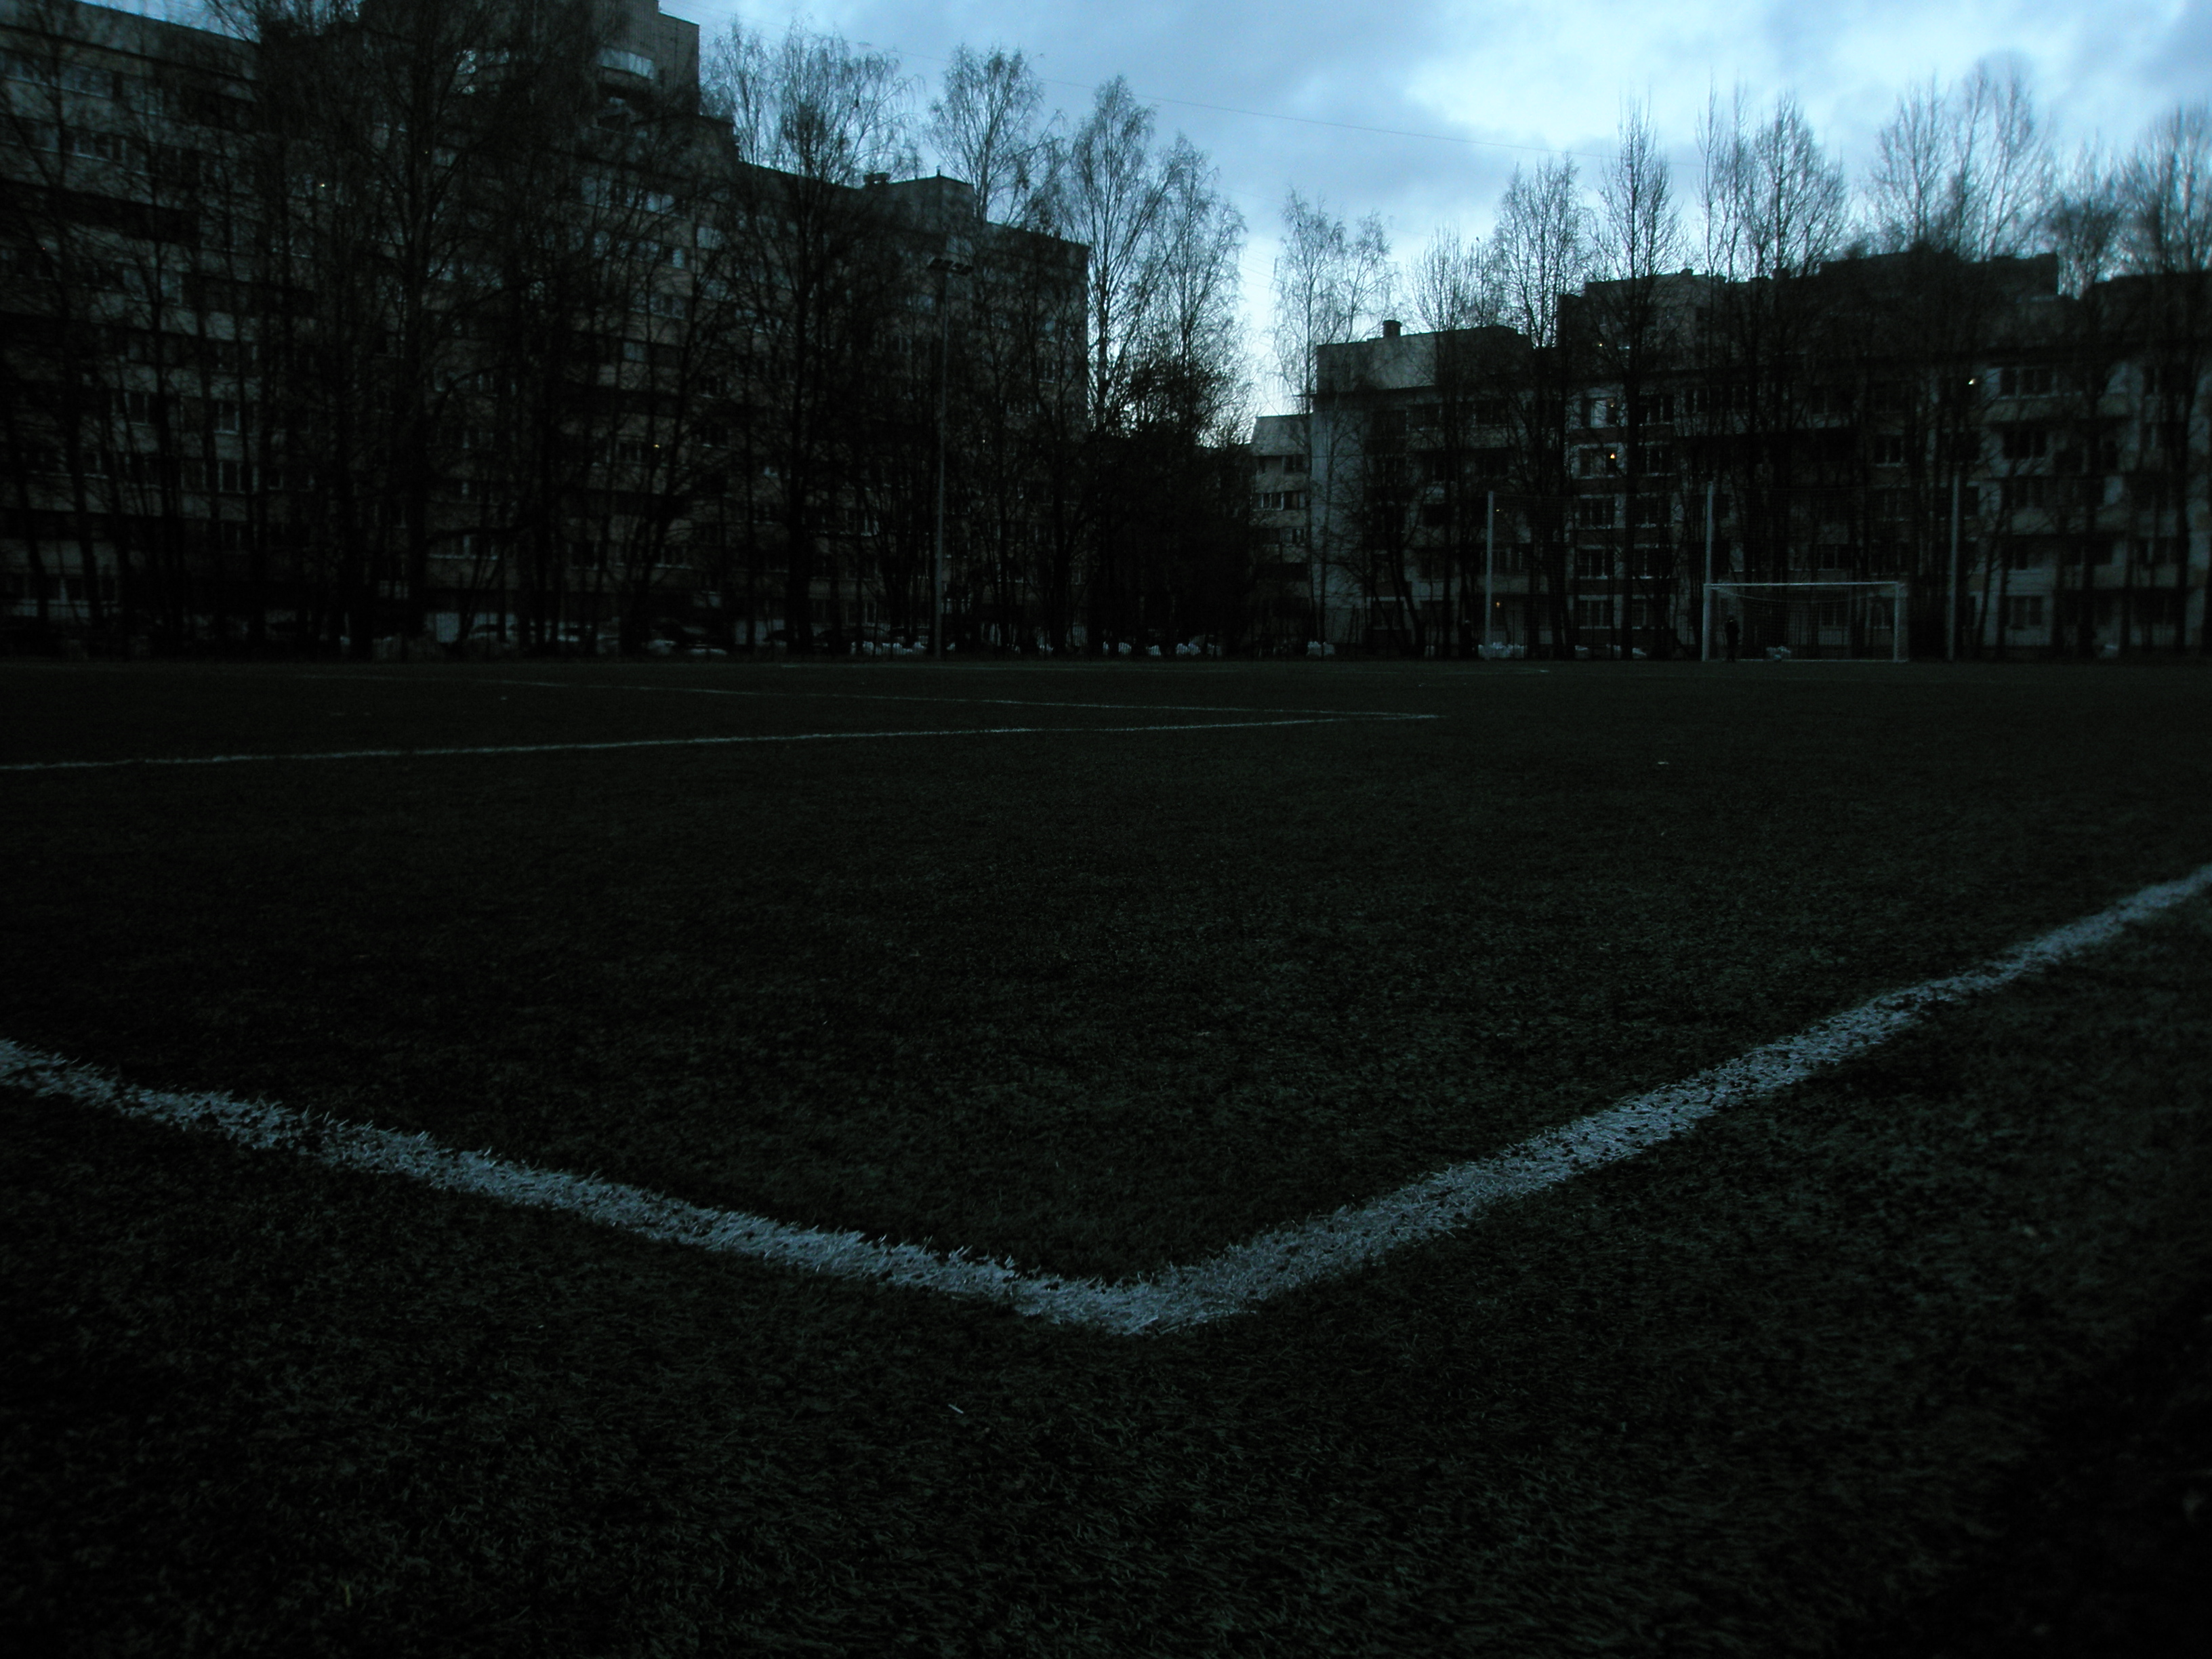
images, sky, building, cloud, plant, road surface, tree, asphalt, grass, mesh, Tints and shades, landscape, symmetry, lawn, city, flooring, darkness, net, road, player, soil, shadow, monochrome, chain link fencing, team sport, street, monochrome photography, horizon, night, cobblestone, sport venue, sports equipment, stadium, evening, artificial turf, reflection, winter, castle